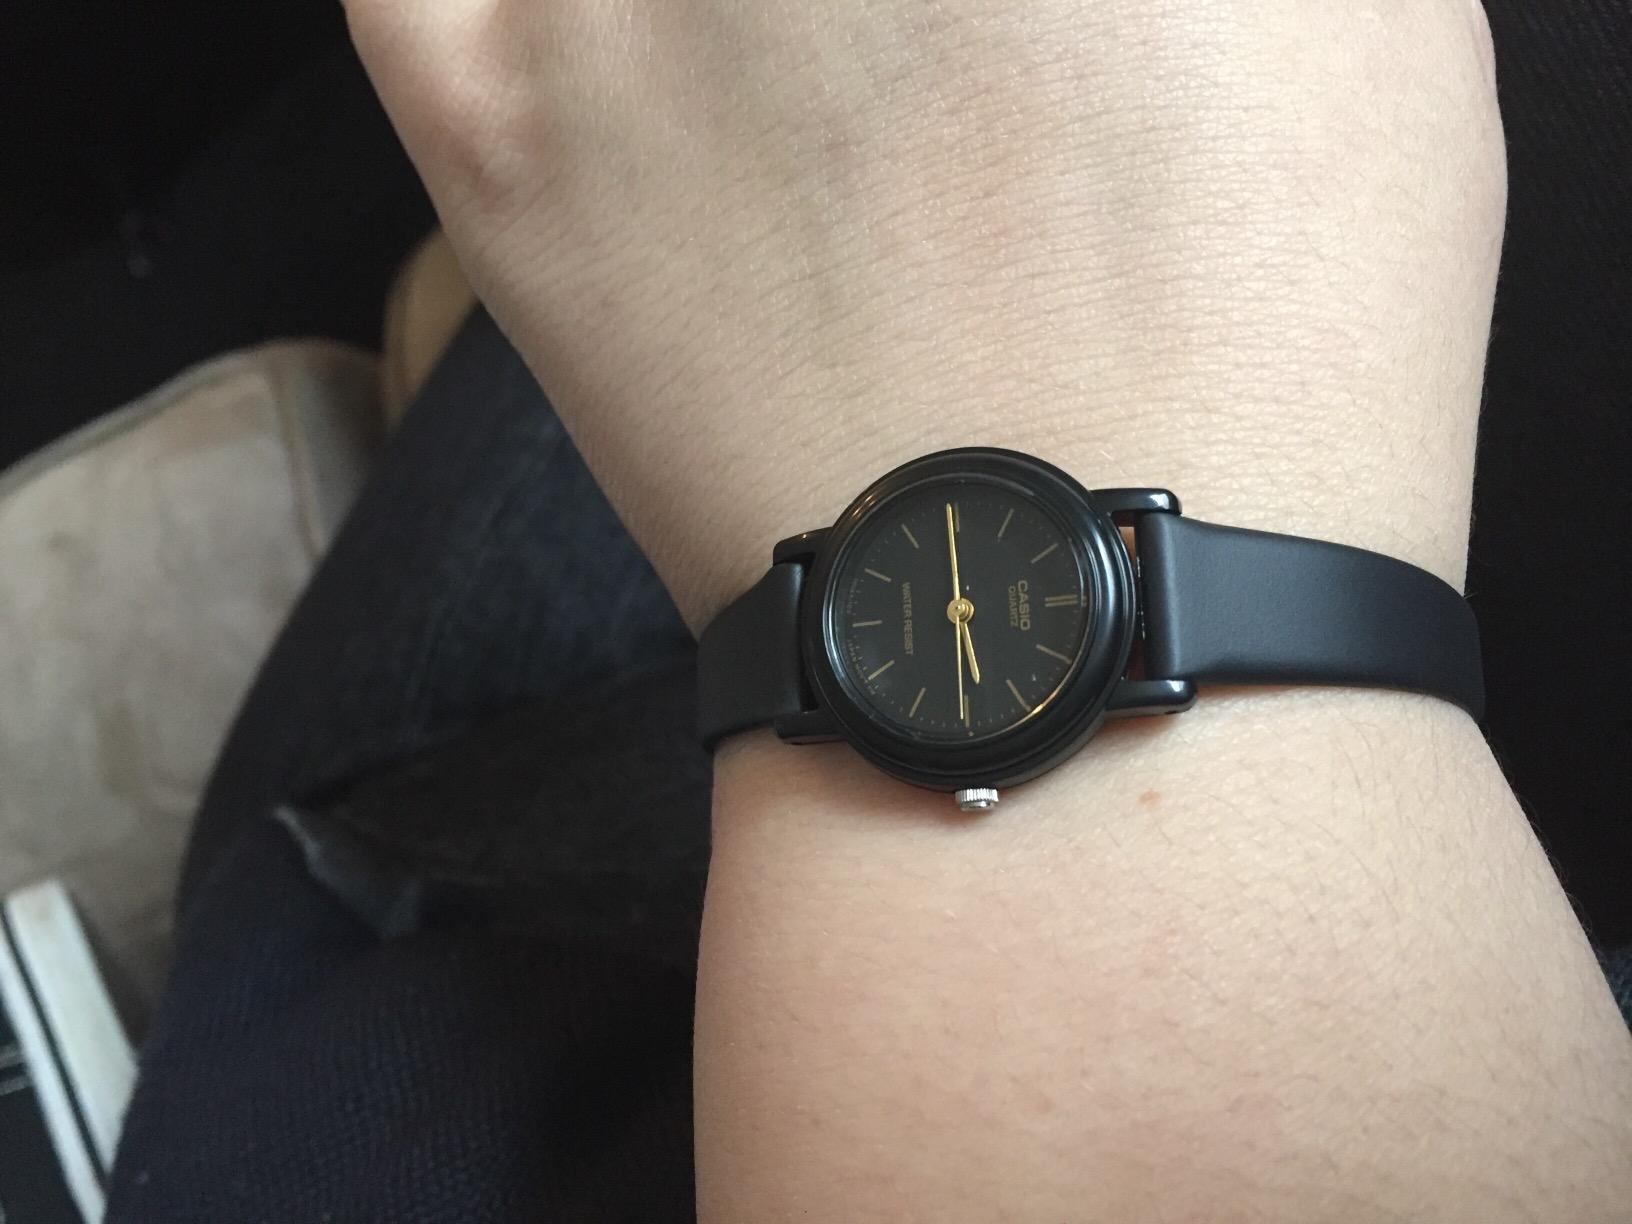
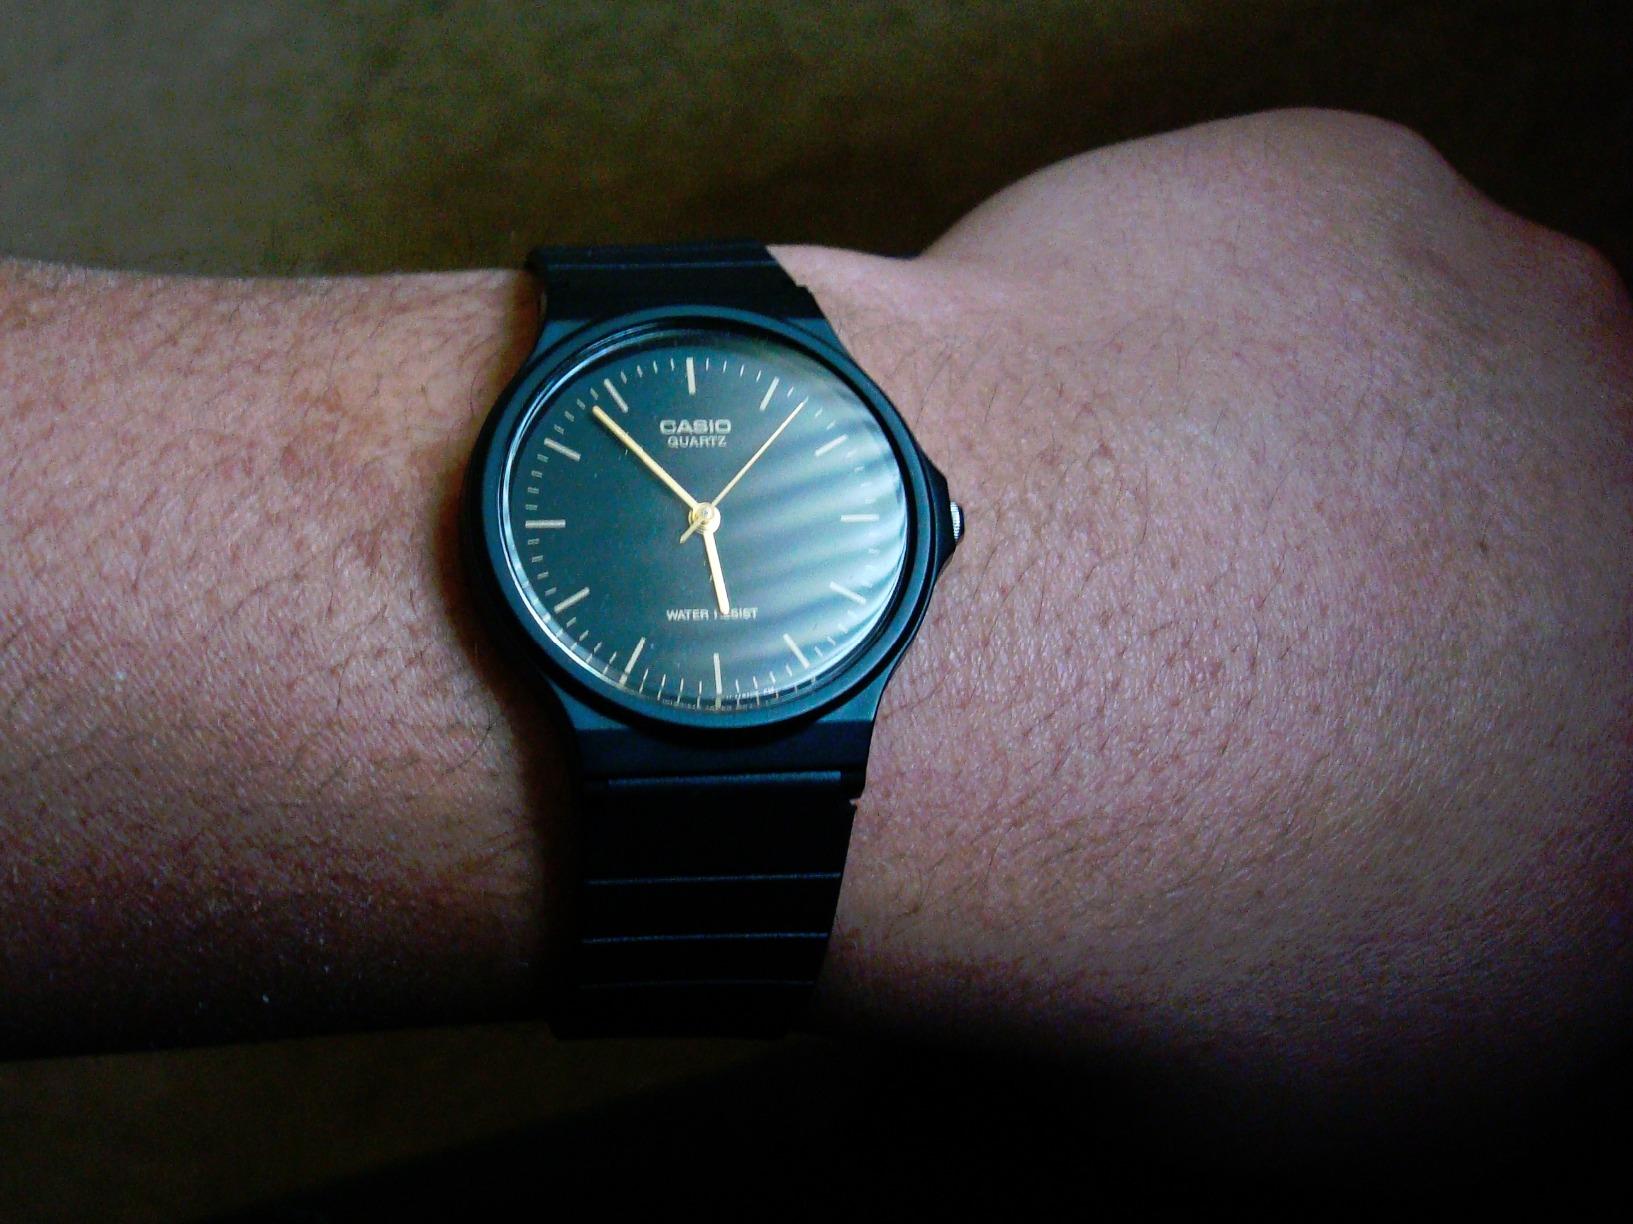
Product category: accessories_watch
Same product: no